Tour du Cameroun

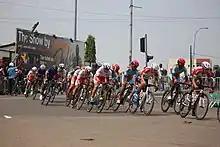
International Cycling Tour in Douala, Cameroon

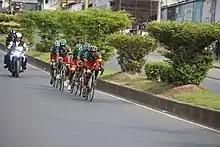
National Cycling Tour in Douala, Cameroon

The Tour du Cameroun is a cycling race held annually since 2003 in Cameroon. It is part of UCI Africa Tour and is rated a 2.2 event.